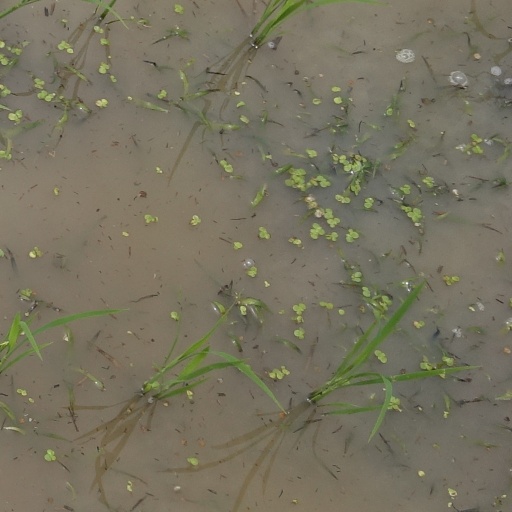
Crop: rice